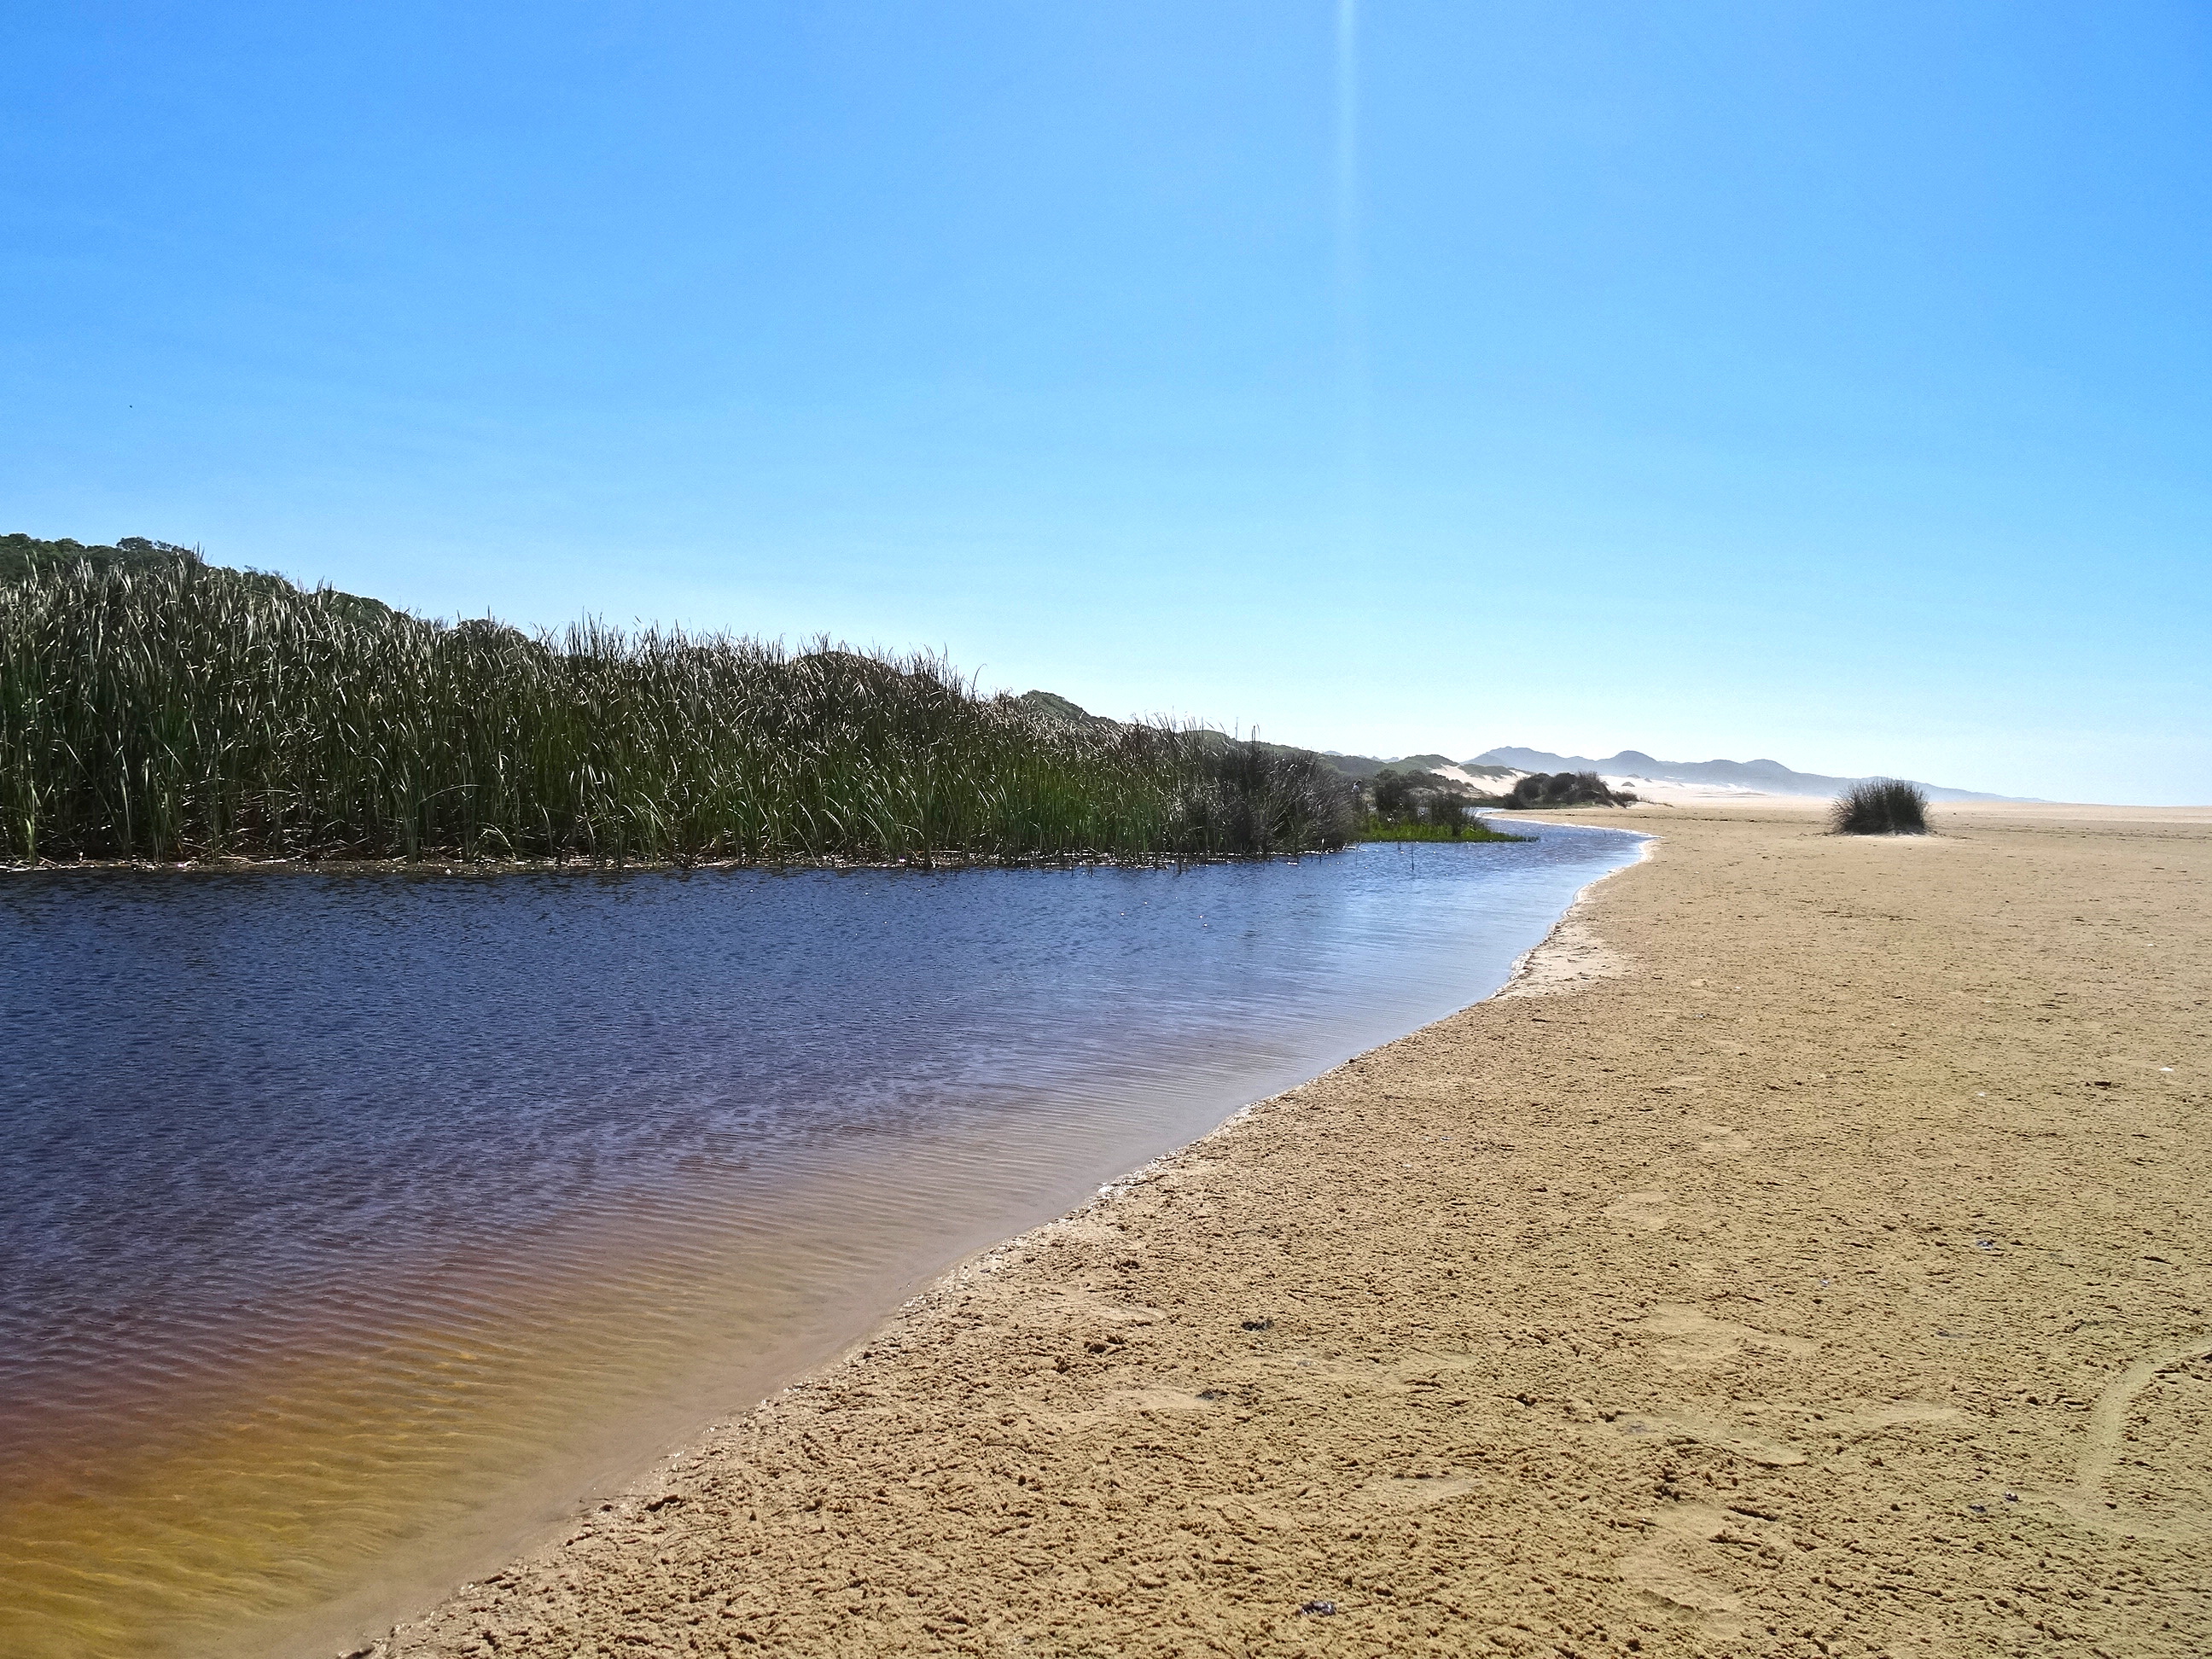
beach, water, sand, estuary, body of water, water resources, sky, shore, sea, coast, natural landscape, natural environment, wilderness, coastal and oceanic landforms, bay, ocean, reservoir, waterway, lake, tree, river, bank, summer, inlet, mountain, vacation, calm, horizon, landscape, tourism, hill, cloud, loch, channel